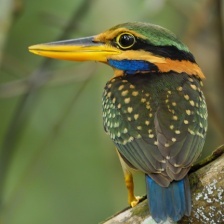
Species: RUFOUS KINGFISHER
Scientific name: CHLOROCERYLE INDA